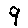
Label: 9